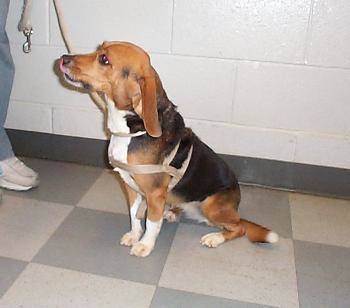
Label: dog